Switch (2011 film)

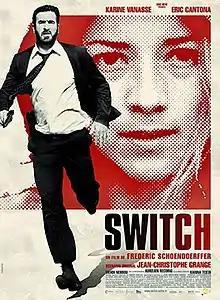
Film poster

Switch is a 2011 French action film directed by Frédéric Schœndœrffer.